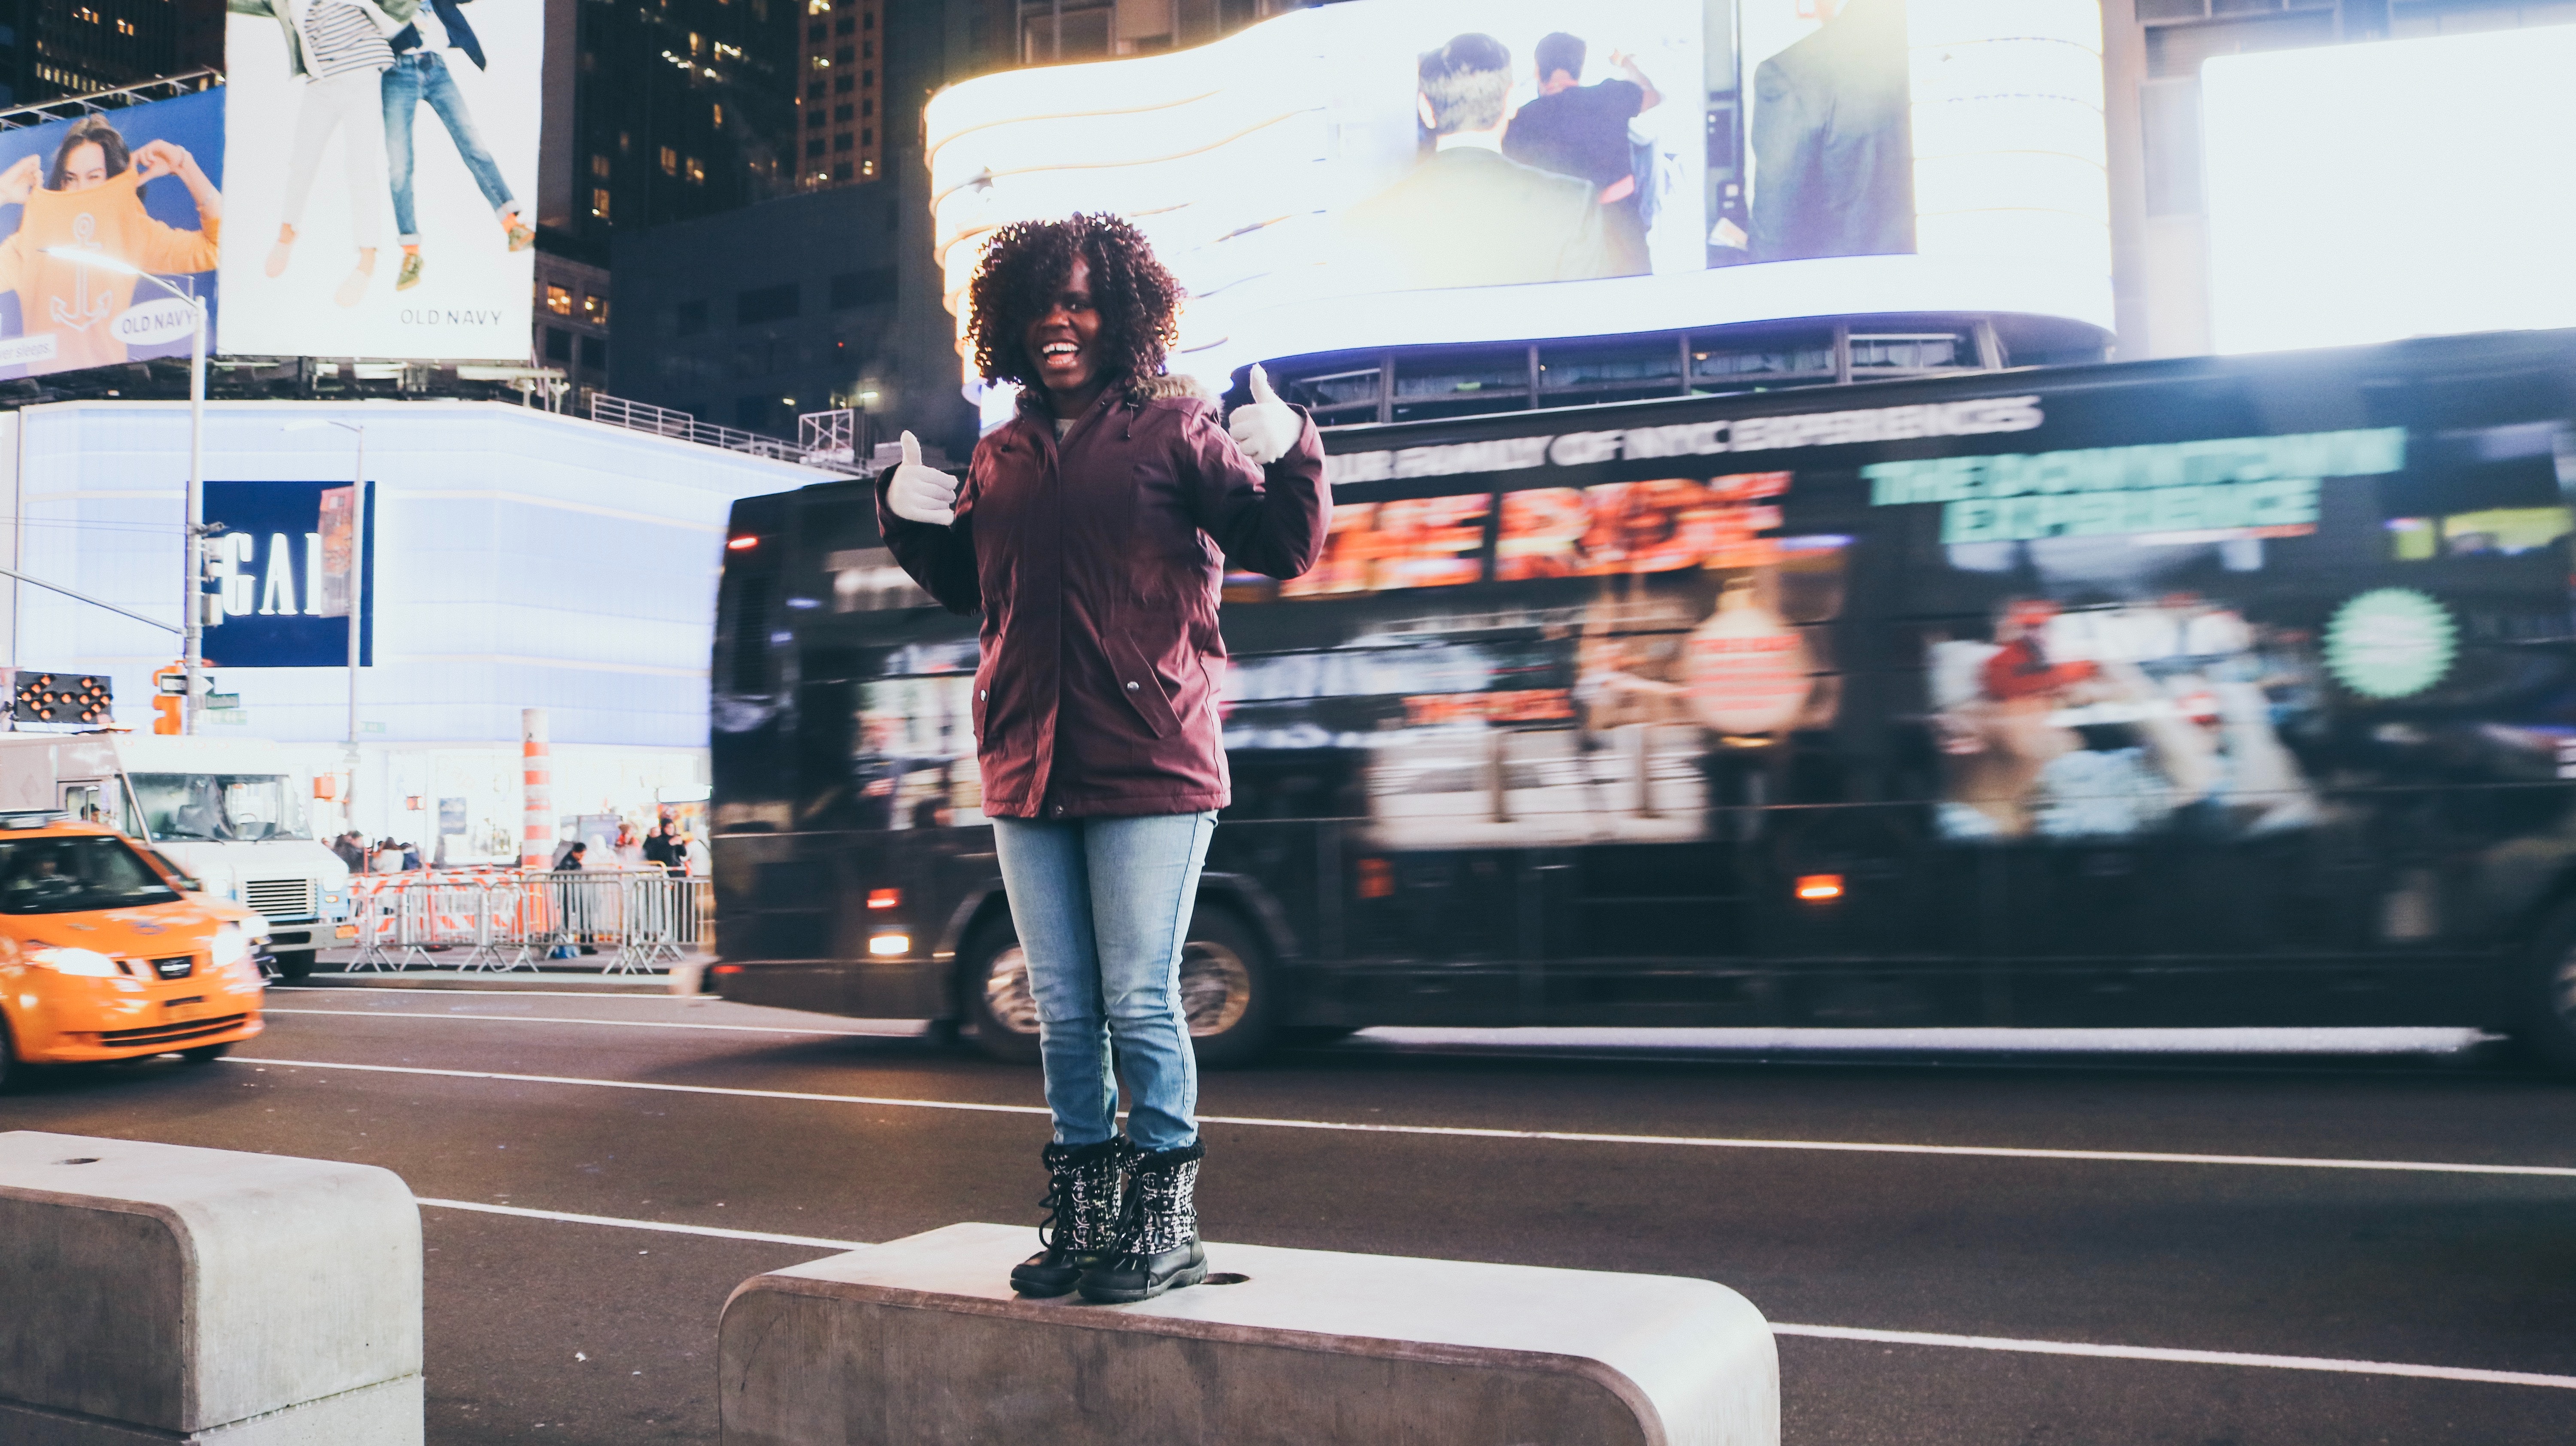
car, infrastructure, vehicle, road, street, city, advertising, recreation